Sergio Morales

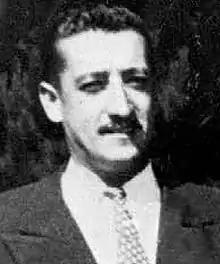

Sergio Morales Retamal was the 22nd and 24th Mayor of the commune of Pichilemu, office which he first held between May 1950 and May 1951, and later between May 1953 and May 1956. Morales also held office as "regidor" of Pichilemu for two terms.